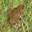
Label: frog